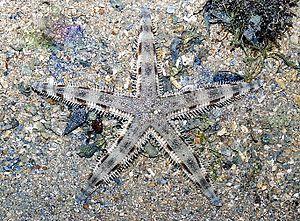
Archaster est un genre d'étoiles de mer de l'ordre des Valvatida, le seul de la famille des Archasteridae.
Les échinodermes forment un embranchement d'animaux marins benthiques présents à toutes les profondeurs océaniques, et dont les premières traces fossiles remontent au Cambrien.
Les échinodermes forment un embranchement d'animaux marins benthiques présents à toutes les profondeurs océaniques, et dont les premières traces fossiles remontent au Cambrien.